John Warren Davis (college president)

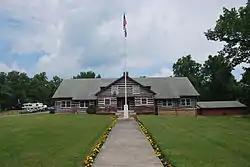
Photograph of the two-story log-cabin Great Chestnut Lodge at Camp Washington-Carver Complex, with a sidewalk, marigolds, and flagpole in the foreground

Under Davis' leadership in the 1930s, West Virginia State College and its Extension Service were part of a movement to provide educational outdoor and recreational activities for West Virginia's African American youth. This movement received West Virginia Board of Control funding from the Works Progress Administration (WPA) when the West Virginia Legislature established Camp Washington-Carver in 1937 near Clifftop in Fayette County. The African American 4-H camp was constructed by the WPA between 1939 and 1942 and under Davis' leadership. The camp was transferred from the West Virginia Board of Control to West Virginia State's Extension Service in 1942. Camp Washington-Carver was formally dedicated on July 26, 1942 in a ceremony attended by Davis. At the 4-H camp, West Virginia State's Extension Service offered instruction to African American children and adolescents in the subjects of agricultural education, soil conservation, home economics, and 4-H values. Later in 1949, the West Virginia Conservation Commission consulted Davis on the name for a state recreational area for African Americans near Institute, and following his recommendation, the Conservation Commission selected the name, Booker T. Washington State Park.